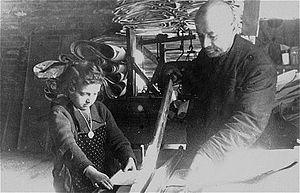
Une petite fille au travail dans une fabrique de papier dans le ghetto de Łódź
Le ghetto de Łódź, en allemand Ghetto Lodsch, aussi appelé par les nazis Ghetto Litzmannstadt, en hébreu גטו לודז', en yiddish לאדזשער געטא, est le premier grand ghetto institué par les nazis à partir d'avril 1940. C'est aussi le second plus grand ghetto établi par les nazis lors de la Shoah en Pologne pendant la Seconde Guerre mondiale, le premier étant le ghetto de Varsovie. Conçu à l'origine à Łódź pour être un point de rassemblement temporaire des Juifs, le ghetto fut transformé en un centre industriel important, approvisionnant l'Allemagne nazie et la Wehrmacht en fournitures et équipements. Sa remarquable productivité lui permit de subsister jusqu'en août 1944, date à laquelle la population restante fut déportée à Auschwitz. Le ghetto de Łódź fut ainsi le dernier ghetto en Pologne à être liquidé.